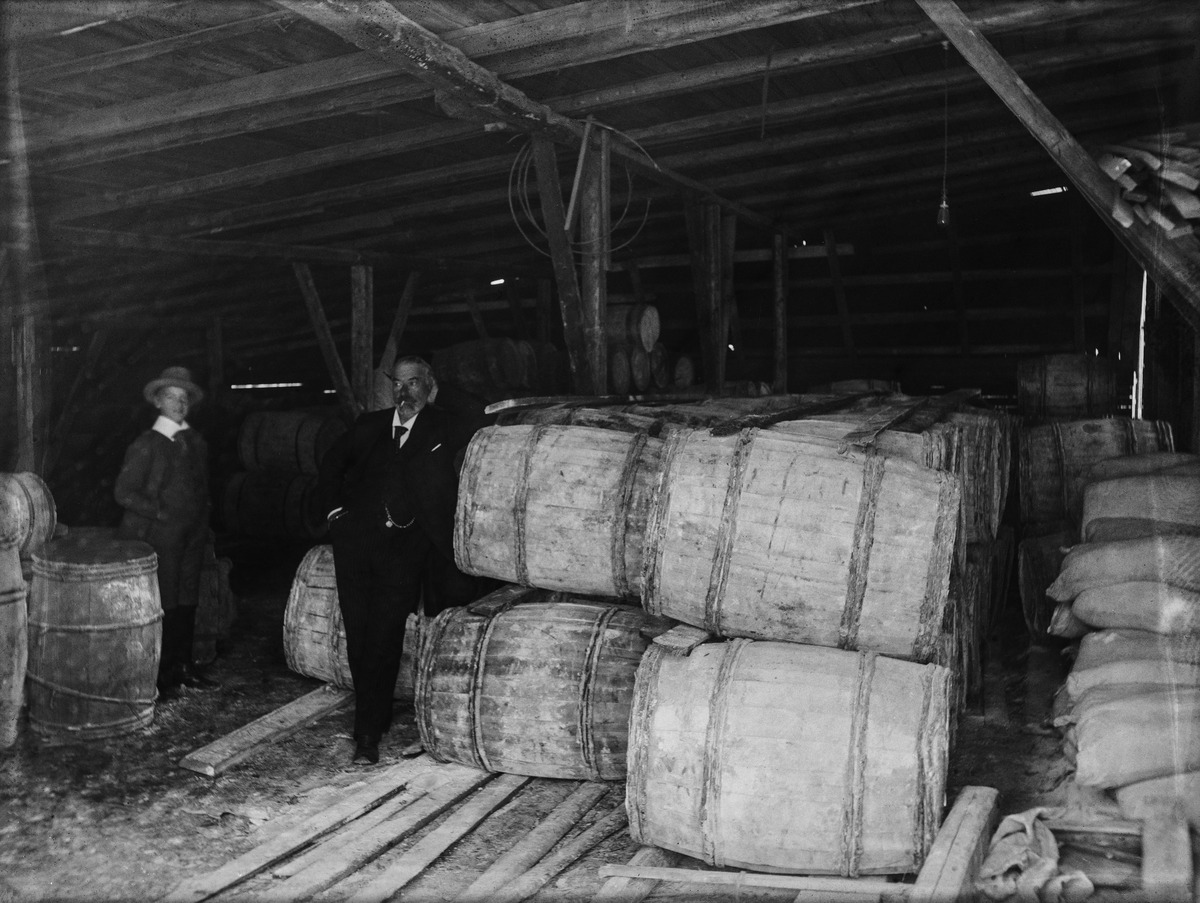
Hakaniemenranta 3 (=Hakaniemenkatu
2-4)
sisällön kuvaus: Hakaniemenranta 3 (=Hakaniemenkatu
2-4). Emil Björkells Tekniska Fabrik eli Emil Björkellin Teknillinen Tehdas. Tehdas perustettiin 1899 ja se valmisti lakkoja ja maaleja. Tehdas sijaitsi Hakaniemessä teollisuusalueella, jota hallitsi J. D. Stenberg & Söner. Vasemmalla omistaja ja
johtaja Edvard Campbell. mustavalkoinen
Kuvaaja: Nyberg, Ragnar, valokuvaaja
Ajankohta: kuvausaika 1910 -luku
Paikka: Suomi, Uusimaa, Helsinki, Sörnäinen Helsinki, Hakaniemenkatu 2-4
Aiheet: Campbell, Albert Edvard, Emil Björkellin tekn. tehdas -  Emil Björkells Tekniska Fabrik, tehtaat, maalit, maaliteolisuus, teollisuus, purkit, tynnyrit